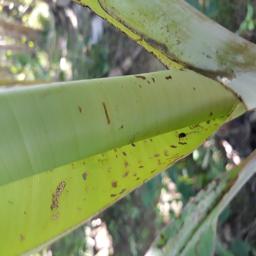
Label: BANANA APHIDS